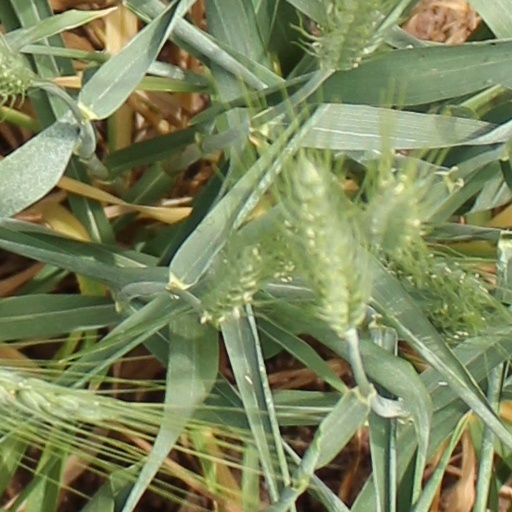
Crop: wheat